Black Tie White Noise

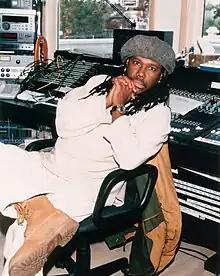
"Black Tie White Noise" marked the return of the producer Nile Rodgers (pictured in 1999), who previously co-produced Bowie's 1983 album "Let's Dance".

With Bowie and Rodgers co-producing, recording for "Black Tie White Noise" took place between April and November 1992, alternating between Mountain Studios in Montreux, Switzerland and the Hit Factory in New York City, with additional recording done at 38 Fresh studio in Los Angeles. According to the biographer Chris O'Leary, Bowie composed beats and patterns at 38 Fresh, which he sent to Rodgers at the Hit Factory to transpose into songs. Rodgers described Bowie's attitude as calmer than "Let's Dance", "a hell of a lot more philosophical and just in a state of mind where his music was really, really making him happy".